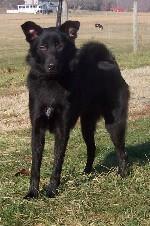
schipperke